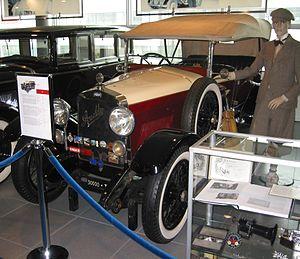
Ansaldo est une ancienne société industrielle italienne, créée à Sampierdarena à côté de Gênes, lors du rachat des établissements Meccanico en 1853 sous le nom Gio. Ansaldo & C. sous la forme de société en commandite simple.